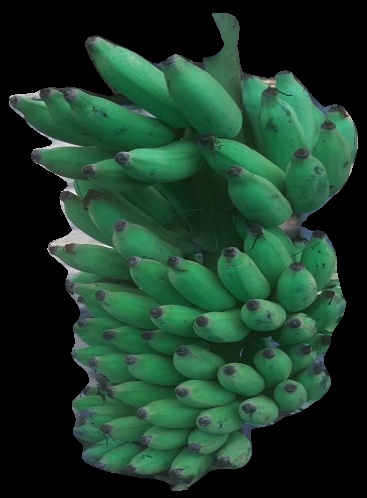
Variety: elakki-bale
Grade: grade2